Ananda in the Himalayas

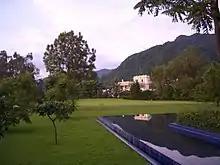
Lawns surrounding the 21,000 sq.ft. Ananda spa.

The word "ananda" means happiness in Sanskrit.